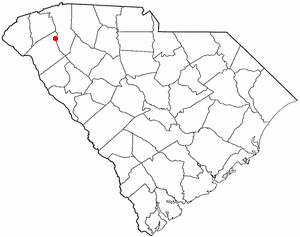
Piedmont est une census-designated place située dans les comtés d'Anderson et de Greenville dans l'État de Caroline du Sud.